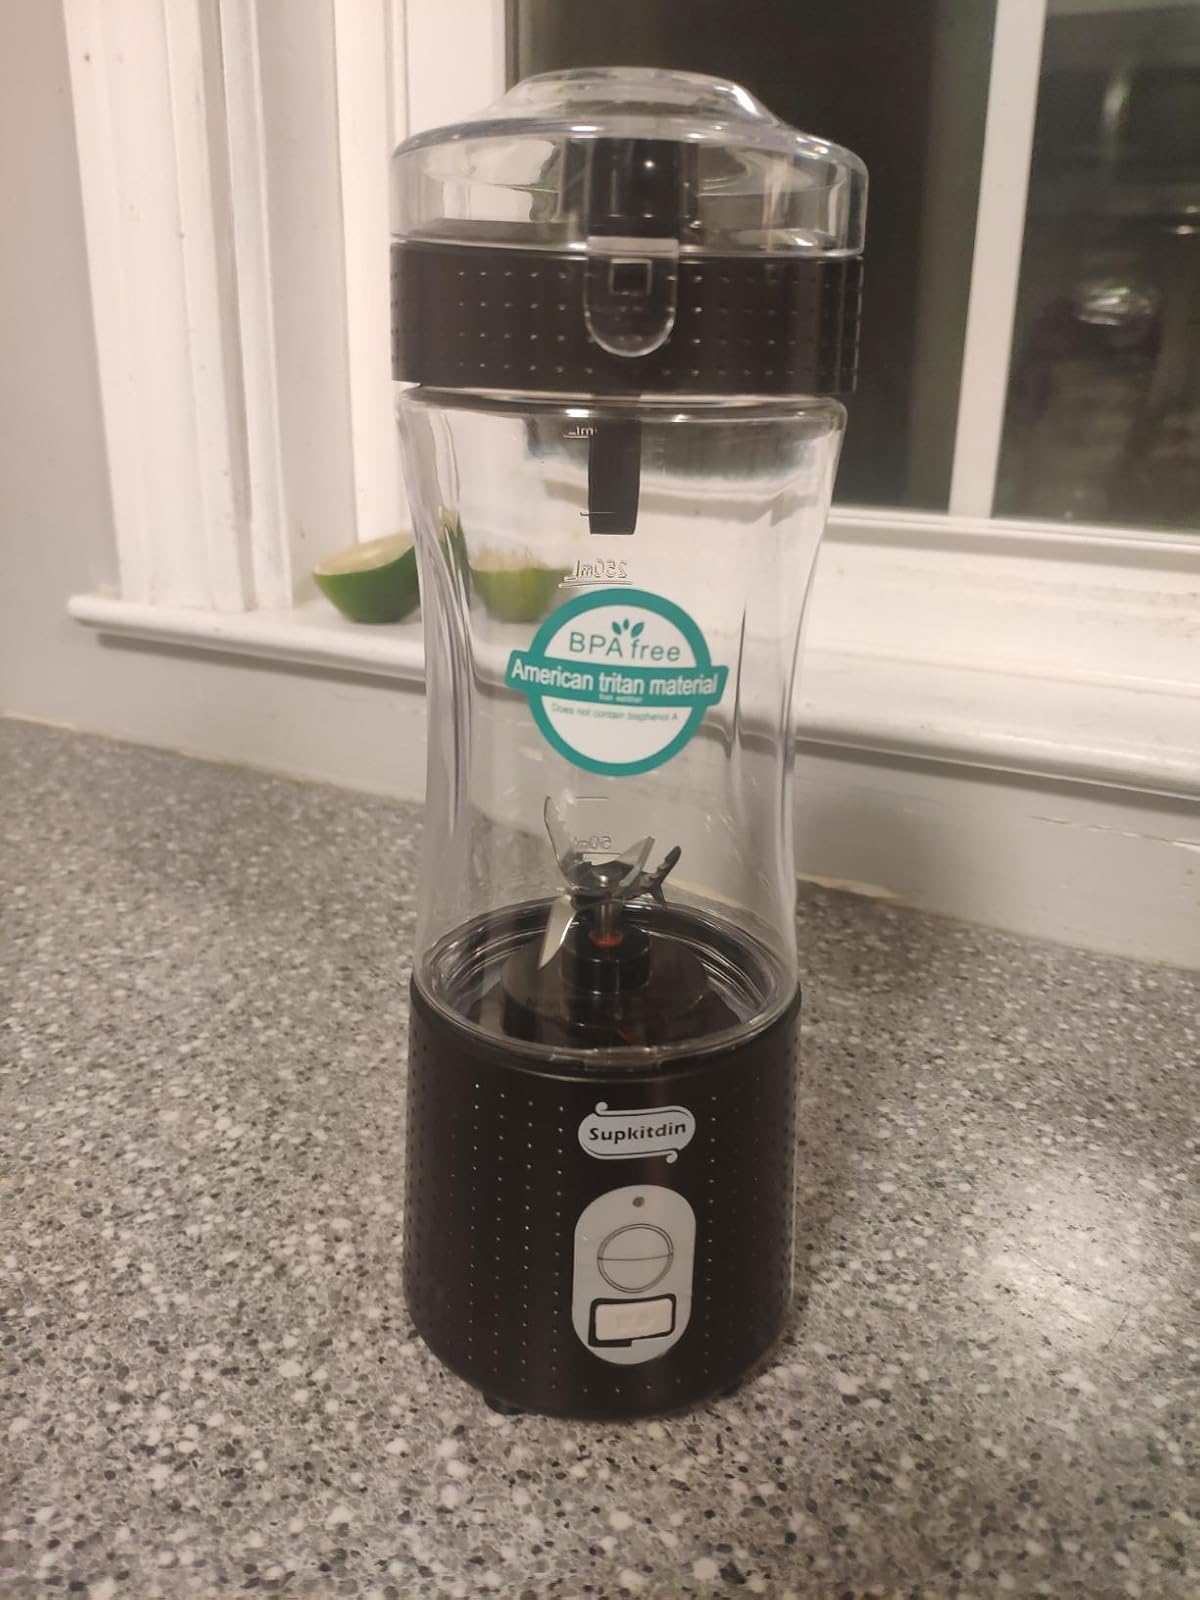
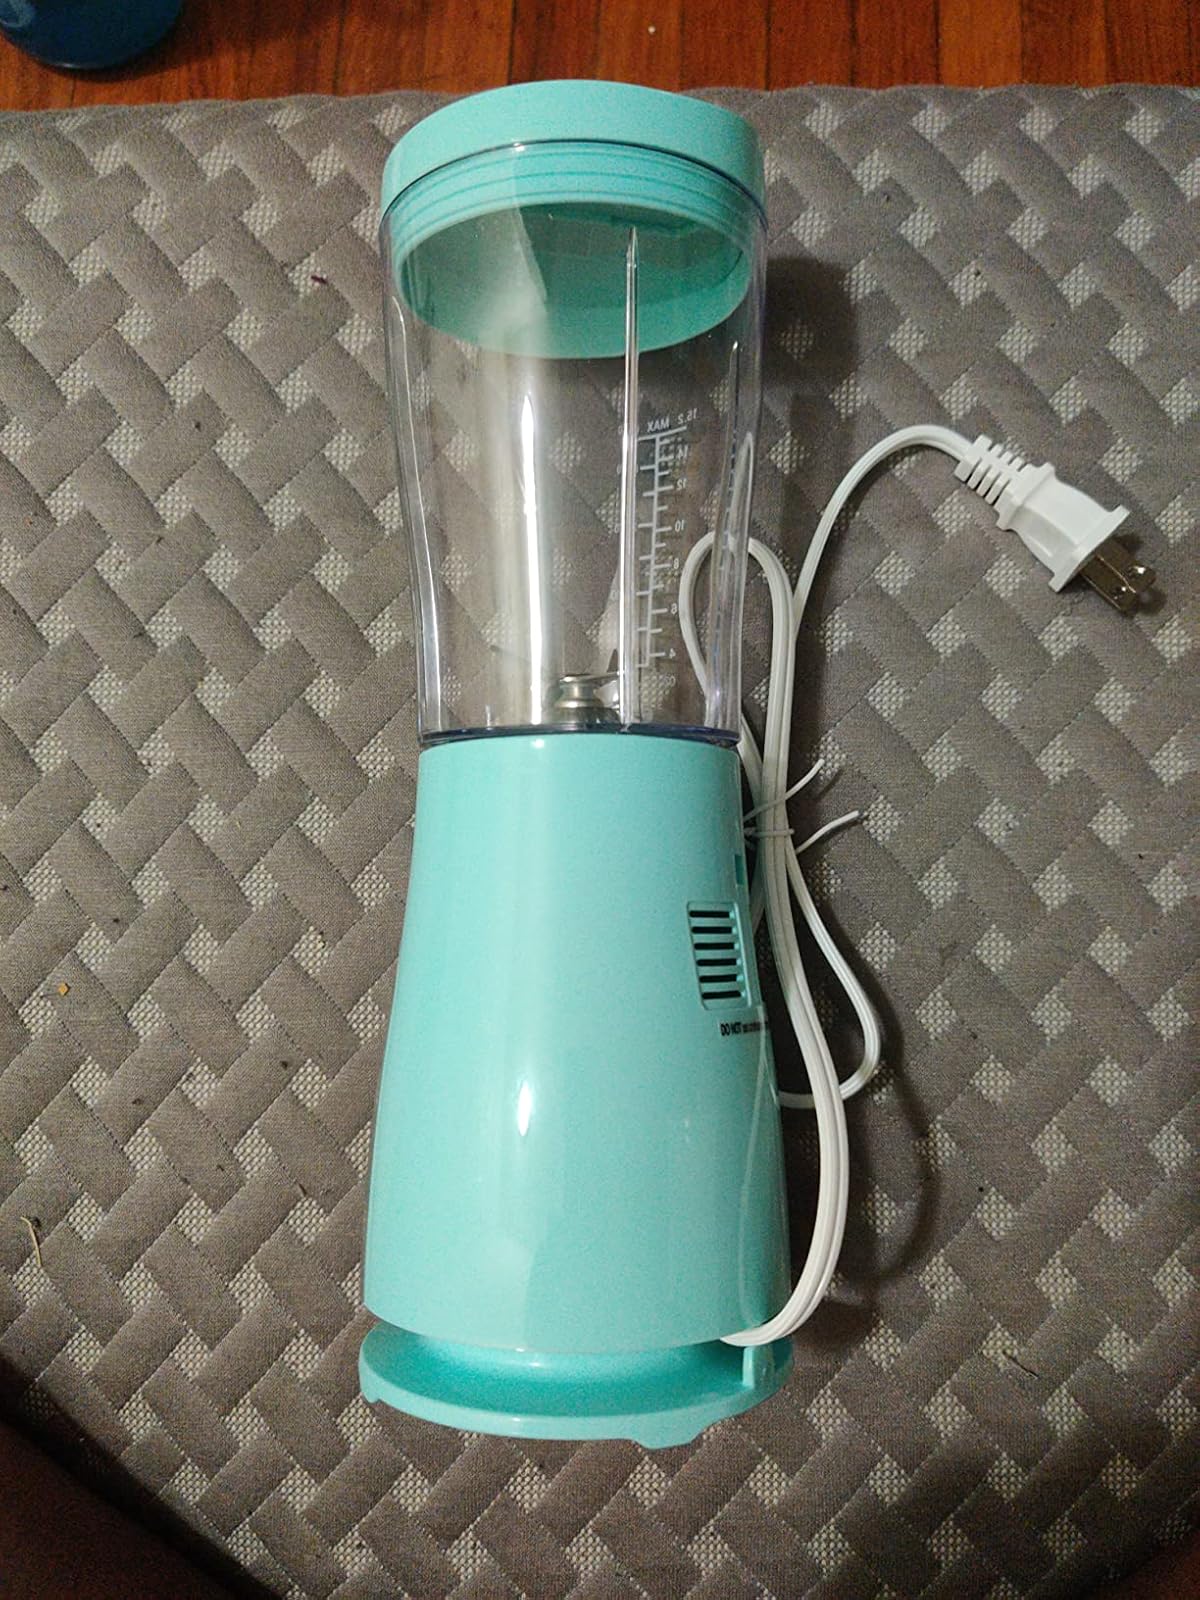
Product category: items_blender
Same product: no